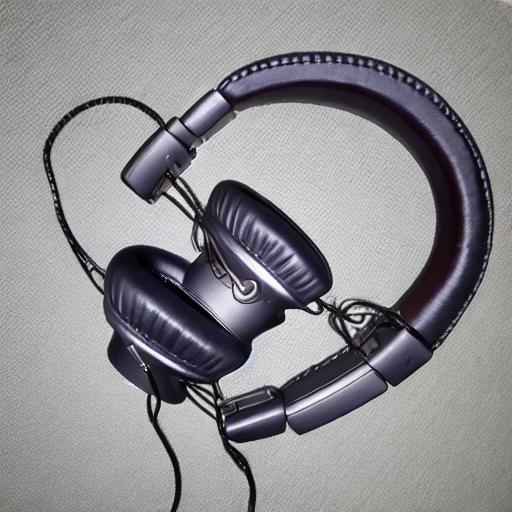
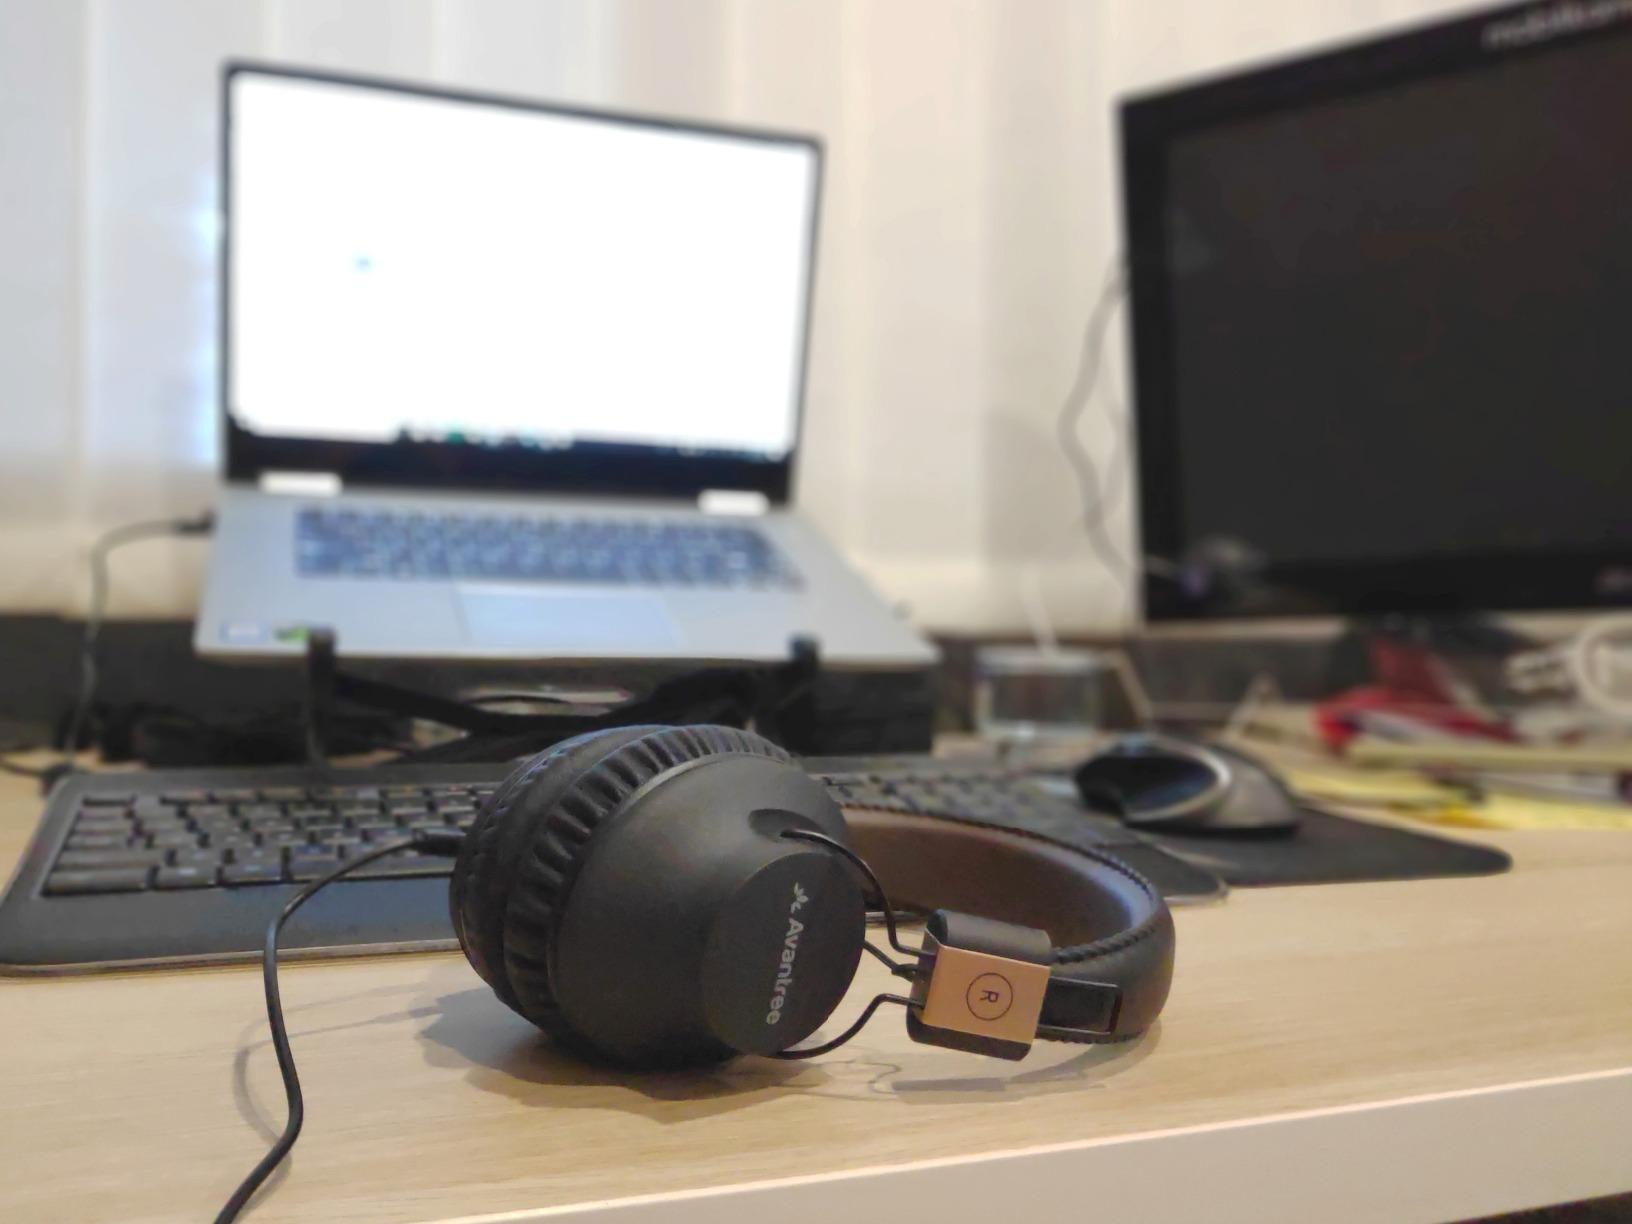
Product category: headphones
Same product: no